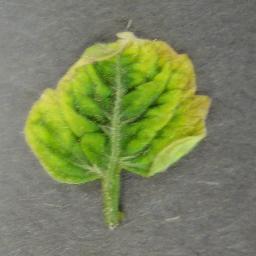
Label: Tomato___Tomato_Yellow_Leaf_Curl_Virus